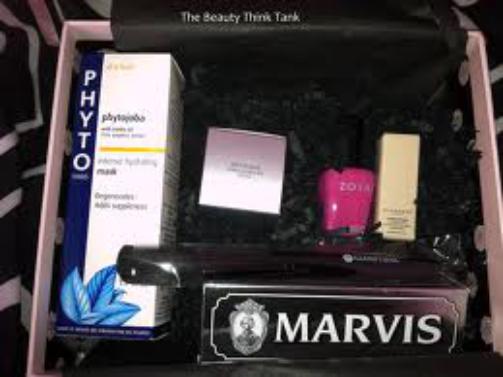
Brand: Marvis
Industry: Necessities